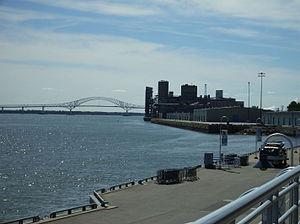
Trois-Rivières pont Laviolette
Le port de Trois-Rivières est un port maritime au cœur d'un vaste réseau intermodal combinant le ferroviaire, le routier et le maritime vers les marchés nationaux et internationaux, dans la province de Québec au Canada.
Jacques Dussault, est un éducateur et entraîneur de football canadien et de football américain.